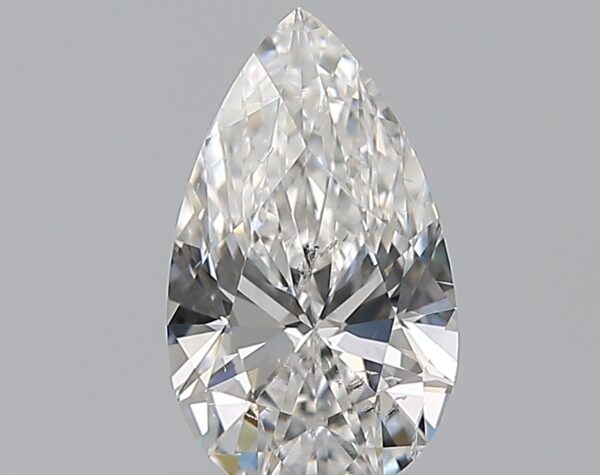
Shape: pear
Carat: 0.8
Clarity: SI2
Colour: E
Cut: EX
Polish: EX
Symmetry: VG
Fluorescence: N
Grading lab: GIA
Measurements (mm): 8.55 x 5.03 x 3.12